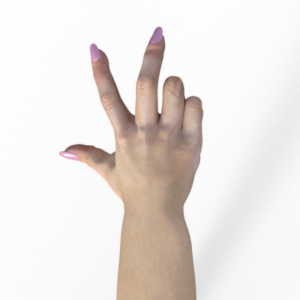
Label: scissors